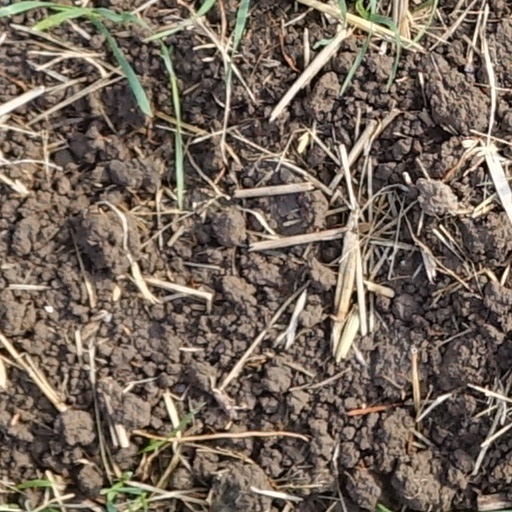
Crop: wheat